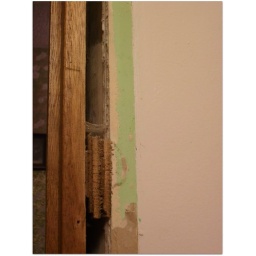
My grandfather built our house in 1974. He painted the bathroom neon green.